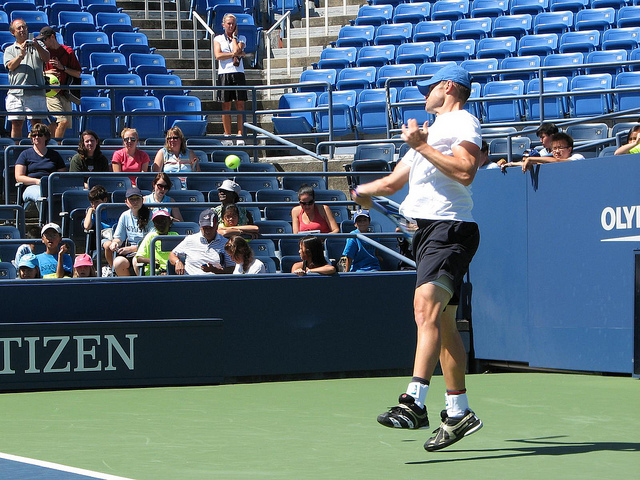
một người đàn ông đang chuẩn bị đánh quả bóng tennis